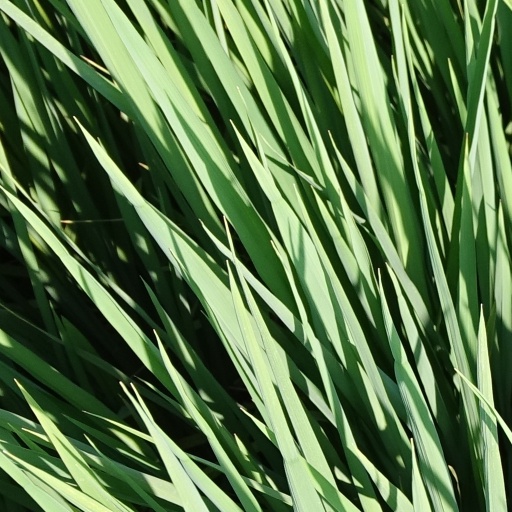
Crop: rice